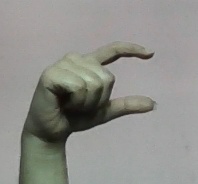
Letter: dal